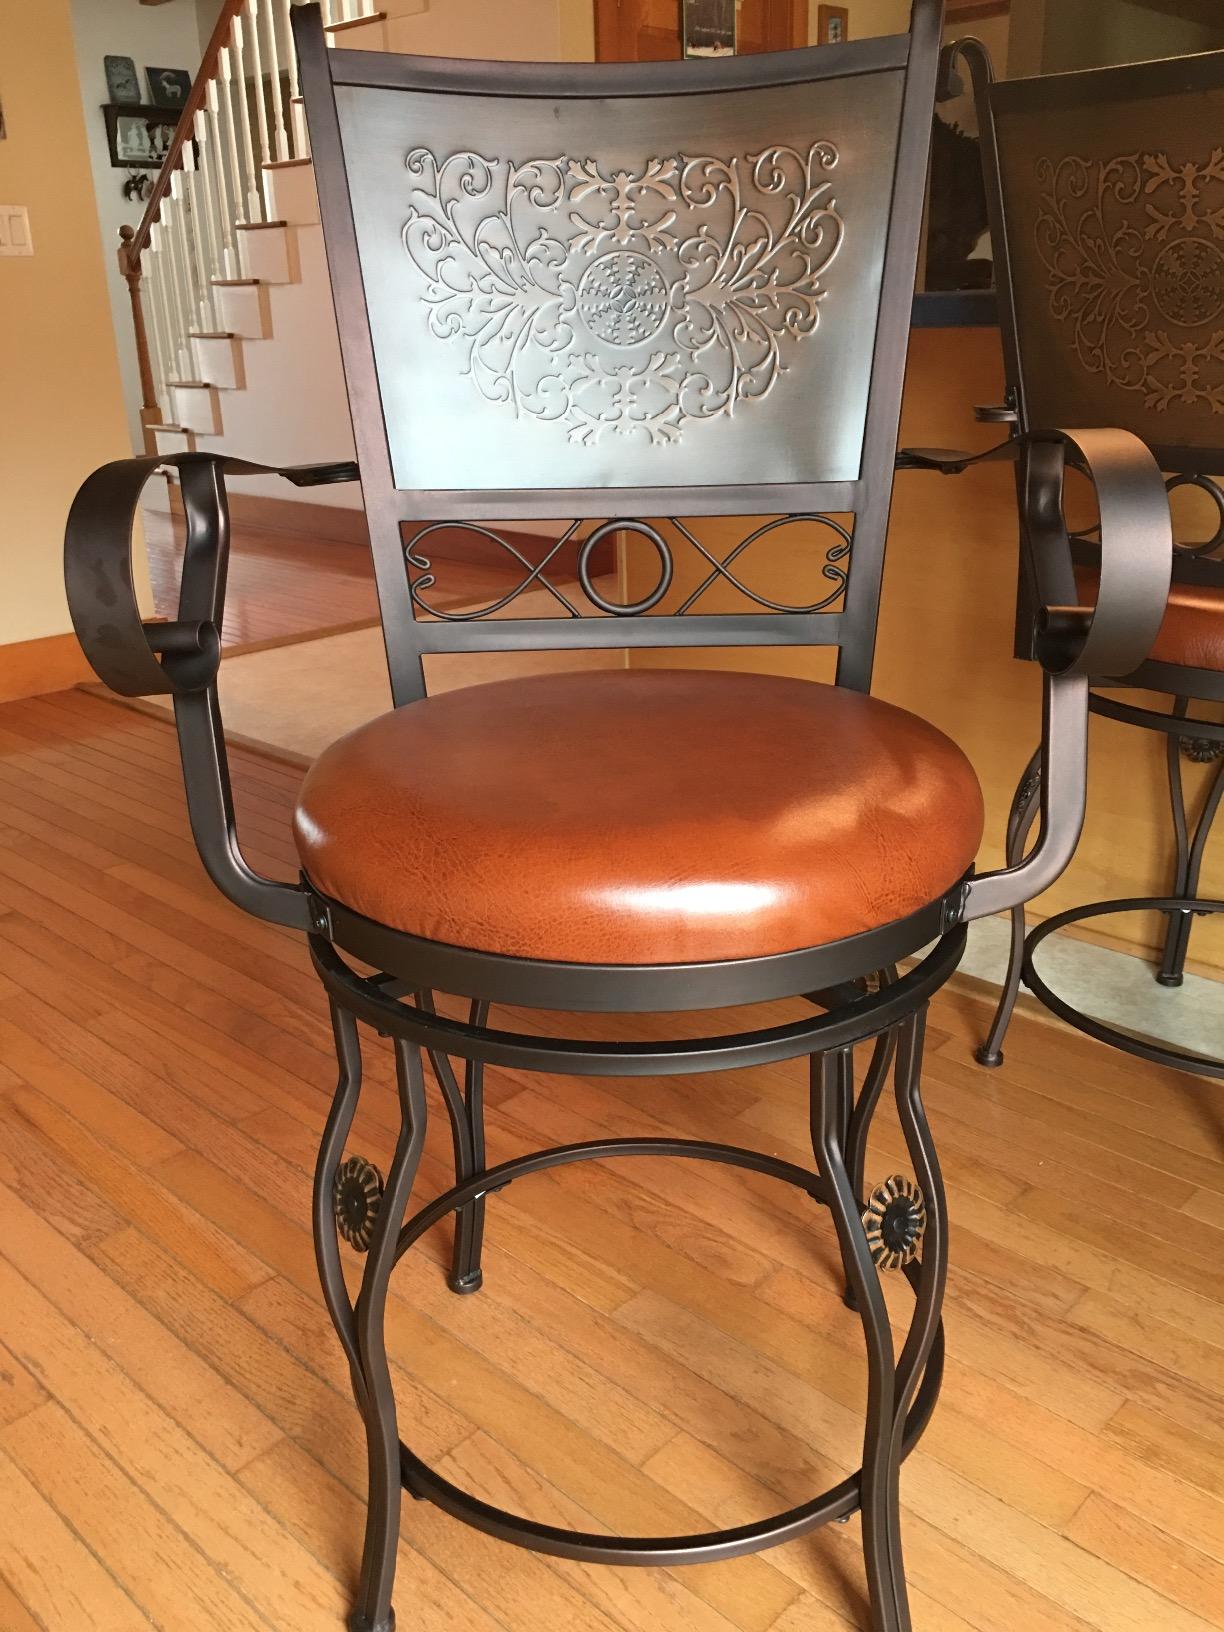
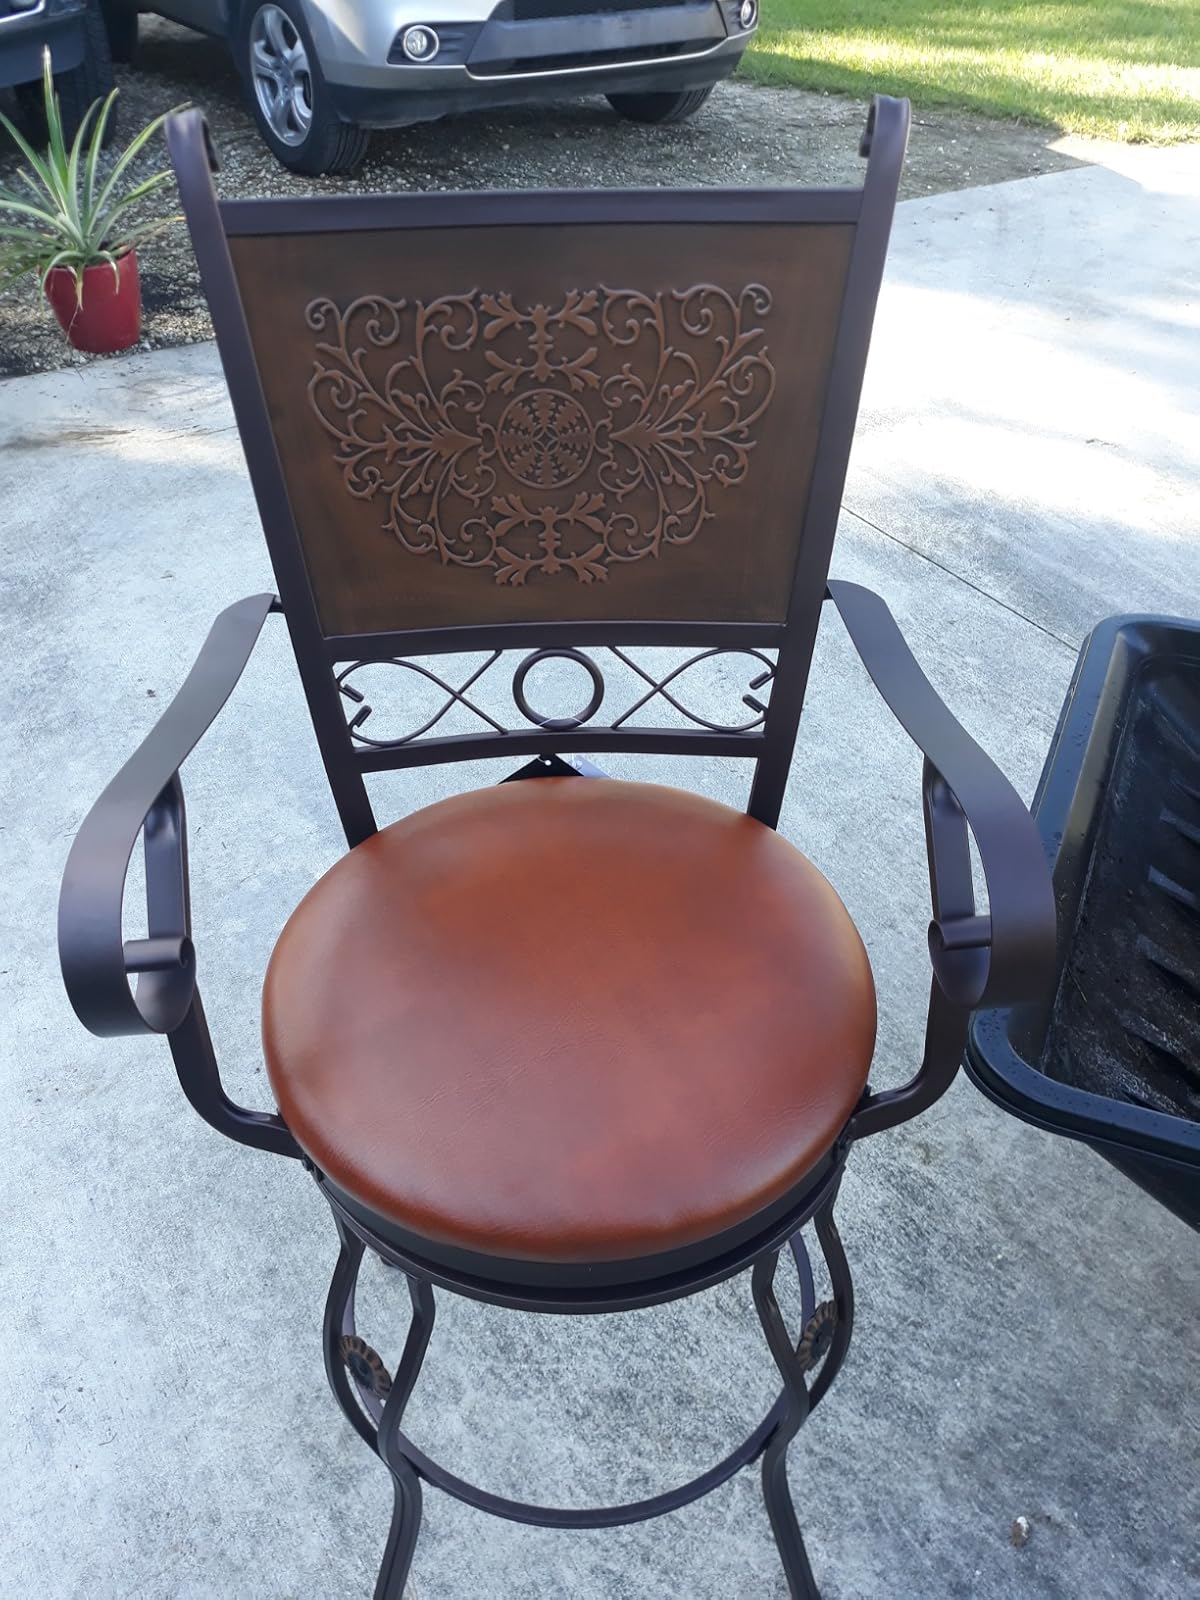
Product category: stool
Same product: yes